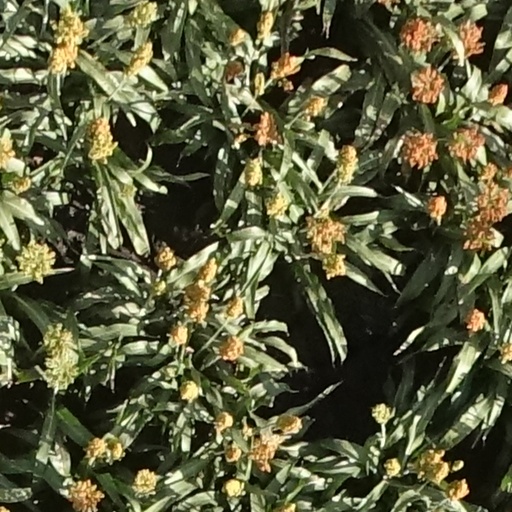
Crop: sorghum